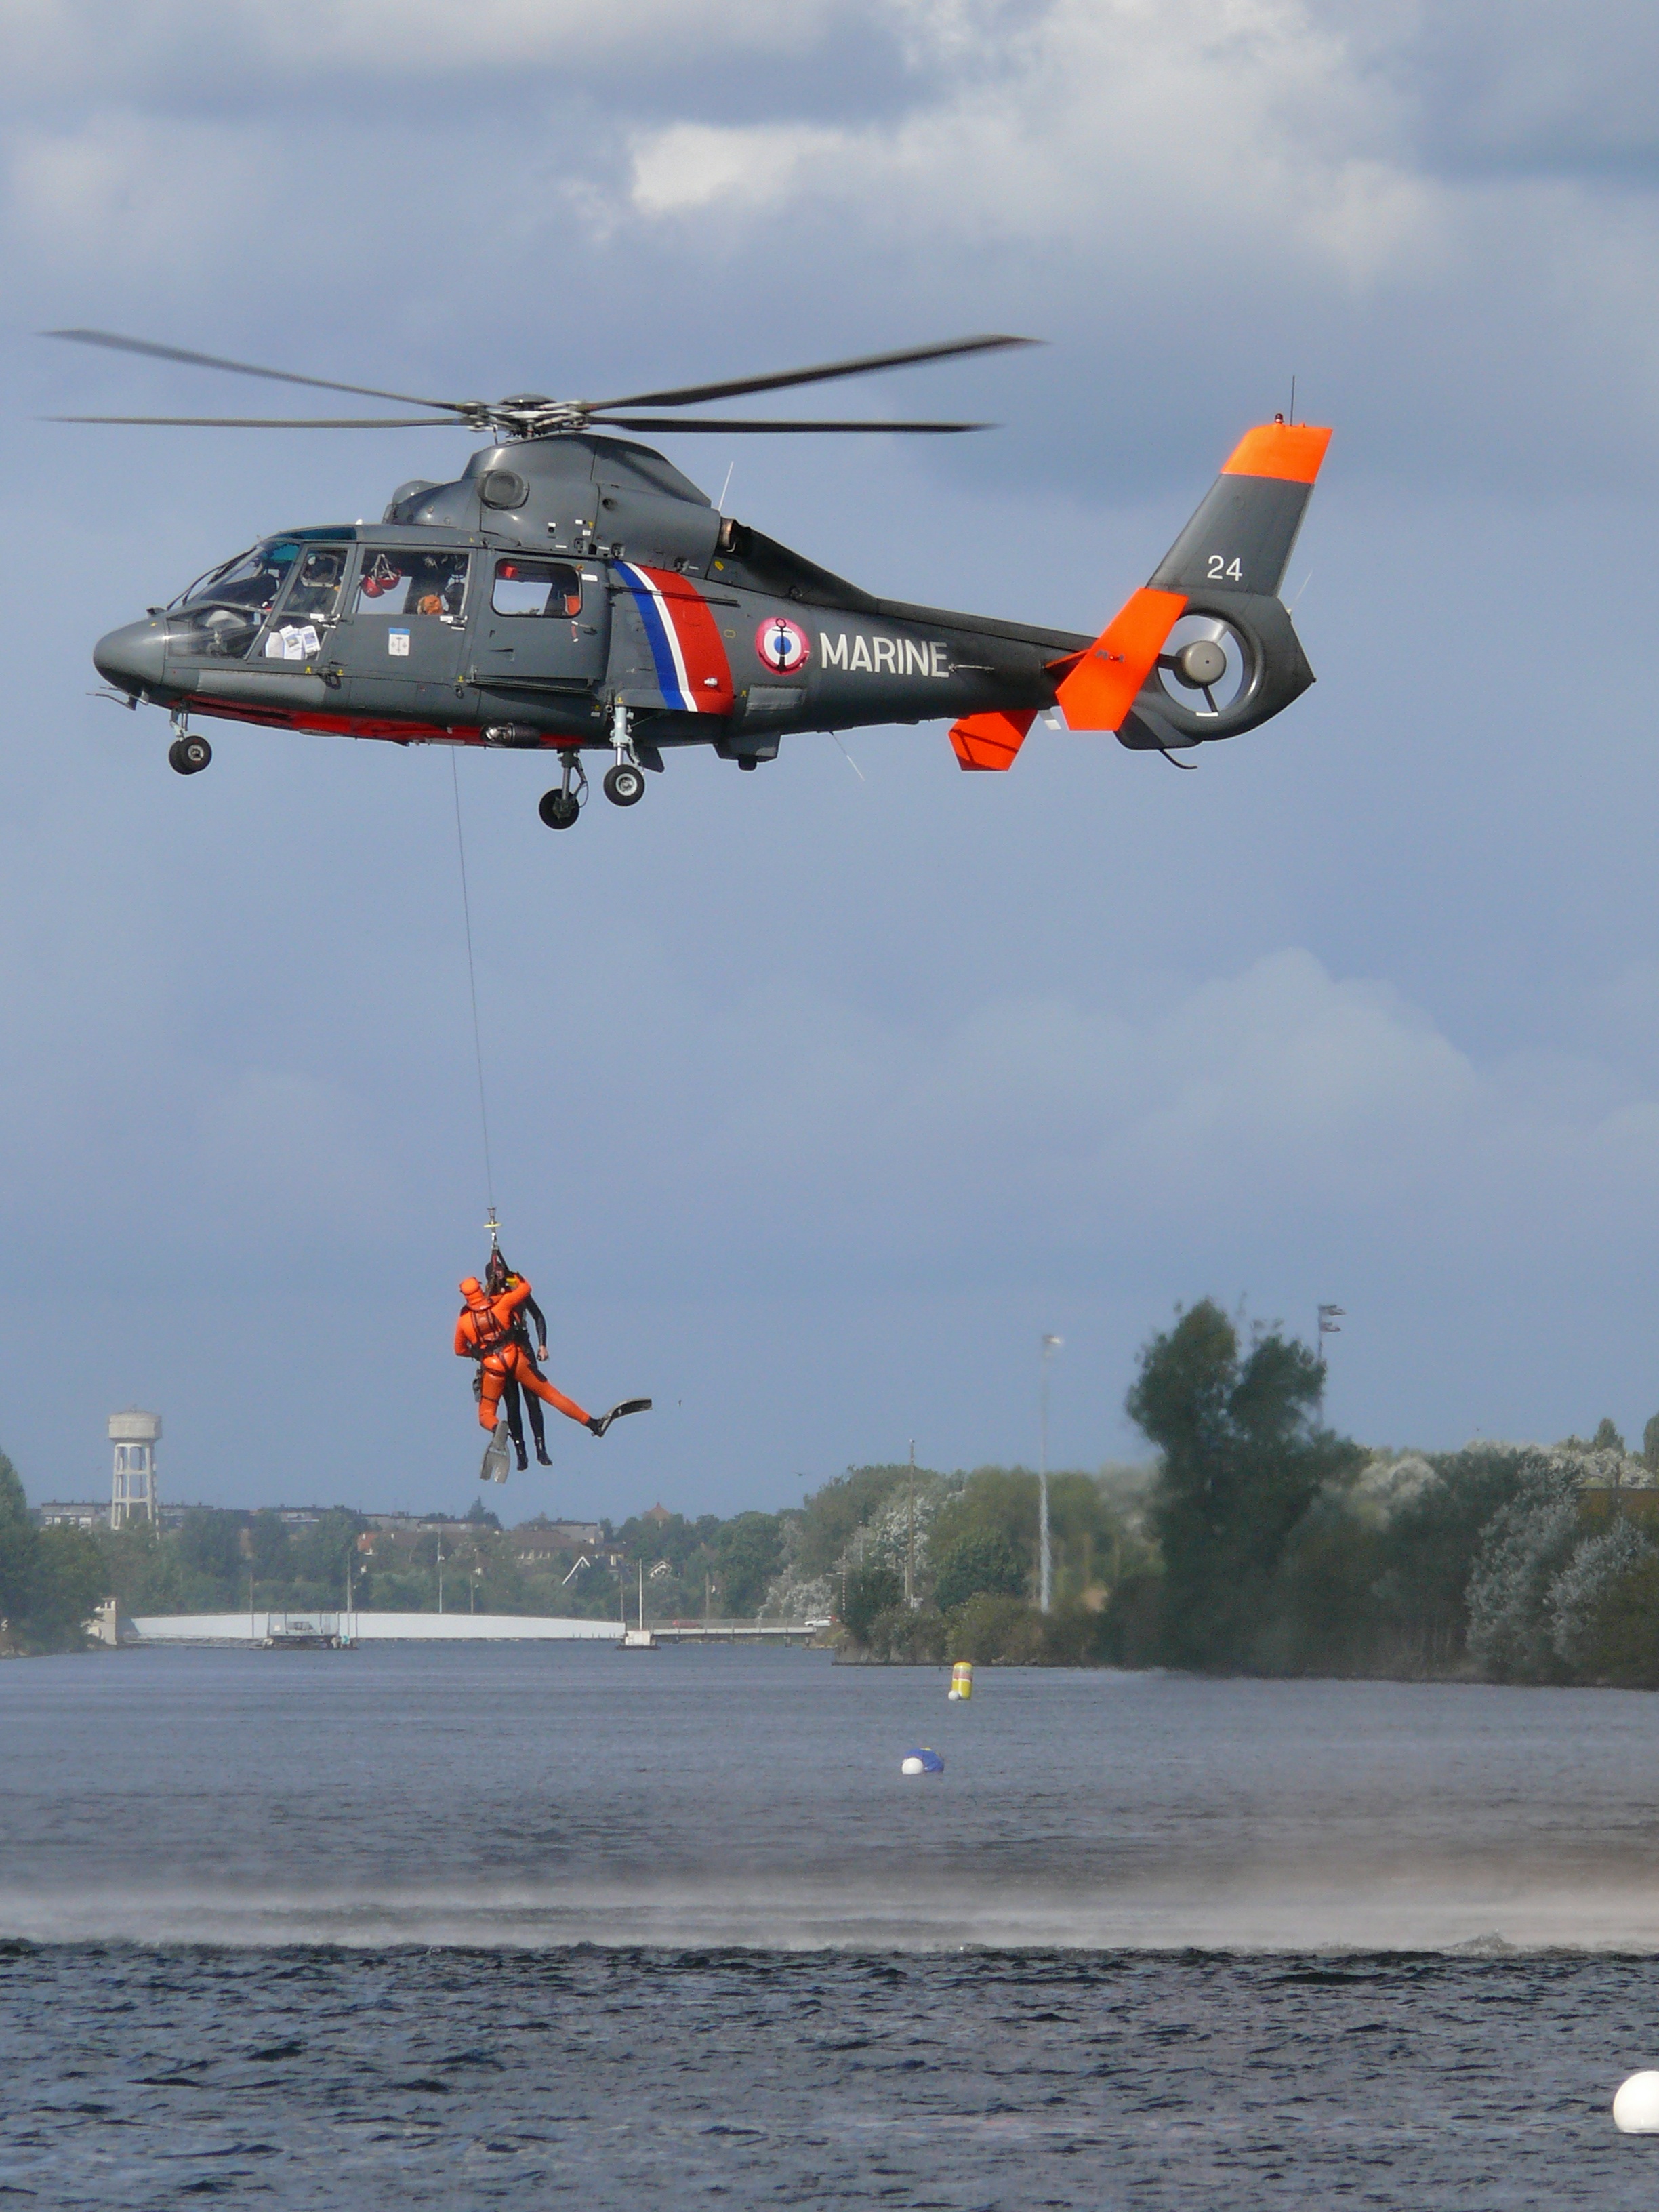
sea, water, ocean, sky, airplane, aircraft, red, vehicle, aviation, color, flight, helicopter, blades, marine, rotor, side, relief, driver, shipwreck, rescue, rotorcraft, air show, air force, rescuer, snsm, atmosphere of earth, military helicopter, civil security